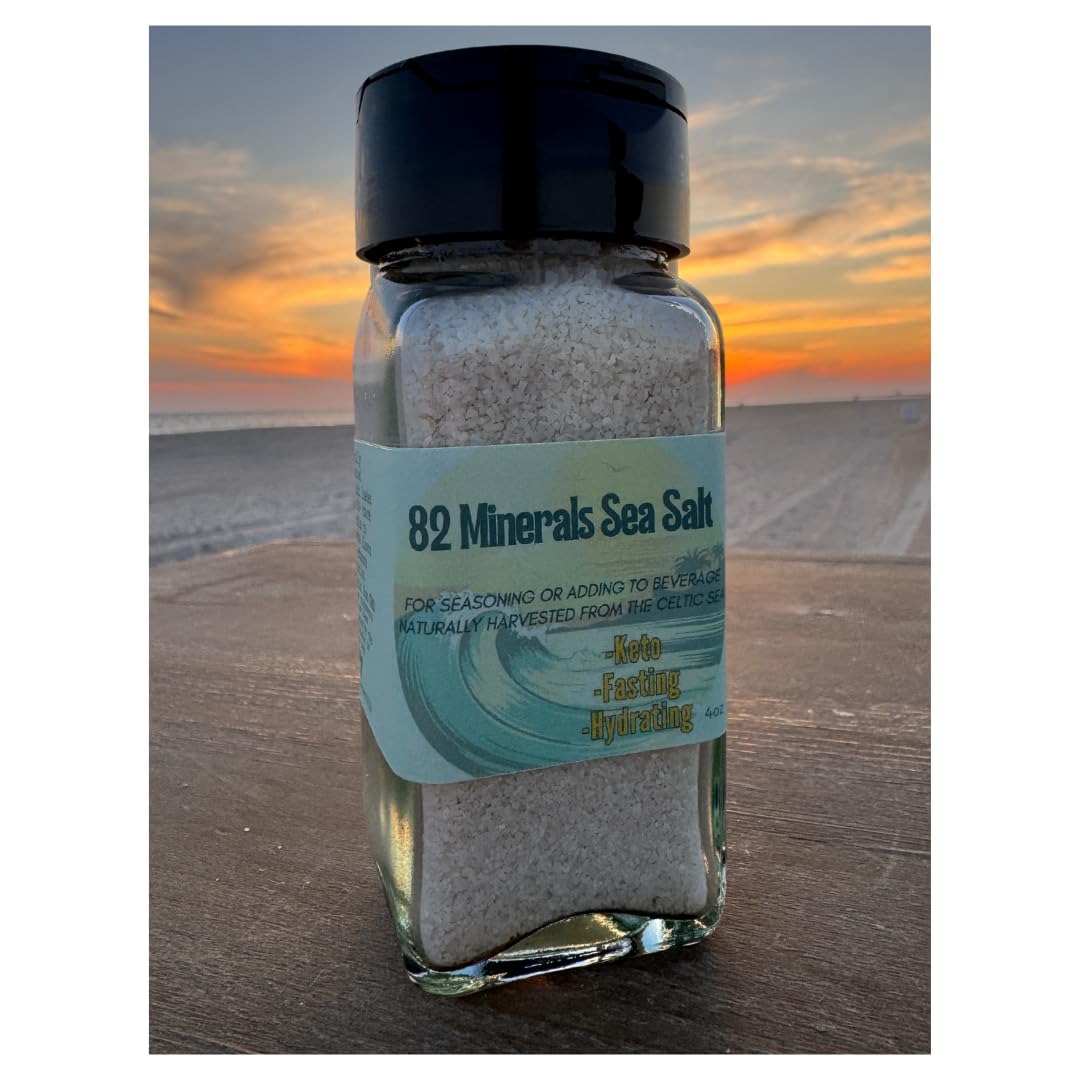
Item Name: Celtic 82 Minerals Celtic Sea Magnesium Glass Jar with Shaker Lid Hand Harvested Sea Salt 4oz FINE Crystals NC Small Business Organic Vegan Kosher Sea Salt from the Celtic Sea Barbara
Bullet Point 1: 82 Minerals Sea Salt is Organic, Dried by the sun in the Celtic Sea. Our Low Sodium Sea Salt adds Trace Minerals and Electrolytes to your diet the CELTIC way. Keto Vegan Kosher GF Non GMO Gluten Free
Bullet Point 2: Celtic Sea Quality: Experience 82 Minerals Sea Salt, natural and unrefined, providing a healthier alternative to Himalayan pink salt and maldon sea salt flakes while being kosher certified.
Bullet Point 3: Pure and Free from Additives: Completely natural and unrefined, our Sea Salt is free from additives and chemicals. Each Celtic grain Organic, Kosher and has Trace Minerals. Similar to Baja Gold Salt
Bullet Point 4: Enjoy the authentic, sea salt 'umami' taste of our Celtic Style Salt, enhancing any dish with its unique flavor. Similar to Baja Salt its real salt with trace minerals. Add to a Shaker for Pantry
Bullet Point 5: Celtic Organic Our Sea Salt is a premium choice for your kitchen. With its rich electrolytes content, it complements every salt grinder & shaker . A great magnesium supplement with potassium salt
Product Description: Up to 1/4 Tsp In Food or Drinks. Sal Celtica, Kosher, Vegan, Keto, Low Sodium, Celtic Sea, Baja, Electrolytes, Hydration, Sea Salt Flakes, Organic, Non GMO, Gluten Free, Trace Minerals Crafted with precision, this kosher, fine sea salt is a nutritional powerhouse, Unlock the robust flavors of your creations with our Real Salt, a product of pristine salt deposits, ensuring Trace minerals and electrolytes. Our Celtic is enriched with 82 minerals sea salt, making it an ideal mineral supplement. It provides the essential nutrients for maintaining balanced electrolytes, pivotal for athletes seeking endurance and stamina. This gluten free, organic salt is not only a seasoning but also a magnesium magnesium supplement. The inclusion of magnesium and potassium supplement enhances its nutritional profile, offering a natural, healthful boost to your dishes. From the Celtic Sea, its organic and kosher. Distinctive for its Fine sea salt texture, our product is perfect for both finishing salt applications and everyday seasoning. The fine Sea Salt variety ensures a smooth blend into your gourmet recipes, while the coarse Celtic variant adds a burst of flavor and texture. Whether you're using it in a pepper grinder or a salt shaker, its great. Similar to baja gold sea salt, Our French Celtic sea salt helps Migraines with Magnesium, Our organic sea salt is a part of the 82 Minerals family, renowned for its superior quality. Its similar to Baja Gold and Real Salt. This salt is not just a condiment, but a comprehensive mineral supplement. It mirrors the qualities of pink Himalayan sea salt, yet offers a unique blend of trace element that set it apart. As a responsible choice for health-conscious consumers, our salt is free from additives and preservatives, natural, unrefined sea salt. Embrace the wholesome goodness of our Sea Salt, a real salt option that supports a healthy lifestyle, making it a staple in kitchens around the world. mineral salt baja gold
Value: 120.0
Unit: Ounce

Price: 12.99